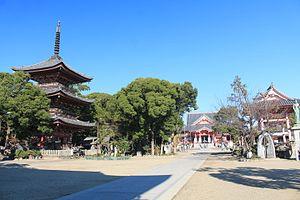
Ama est une ville située dans la préfecture d'Aichi, sur l'île de Honshū, au Japon.